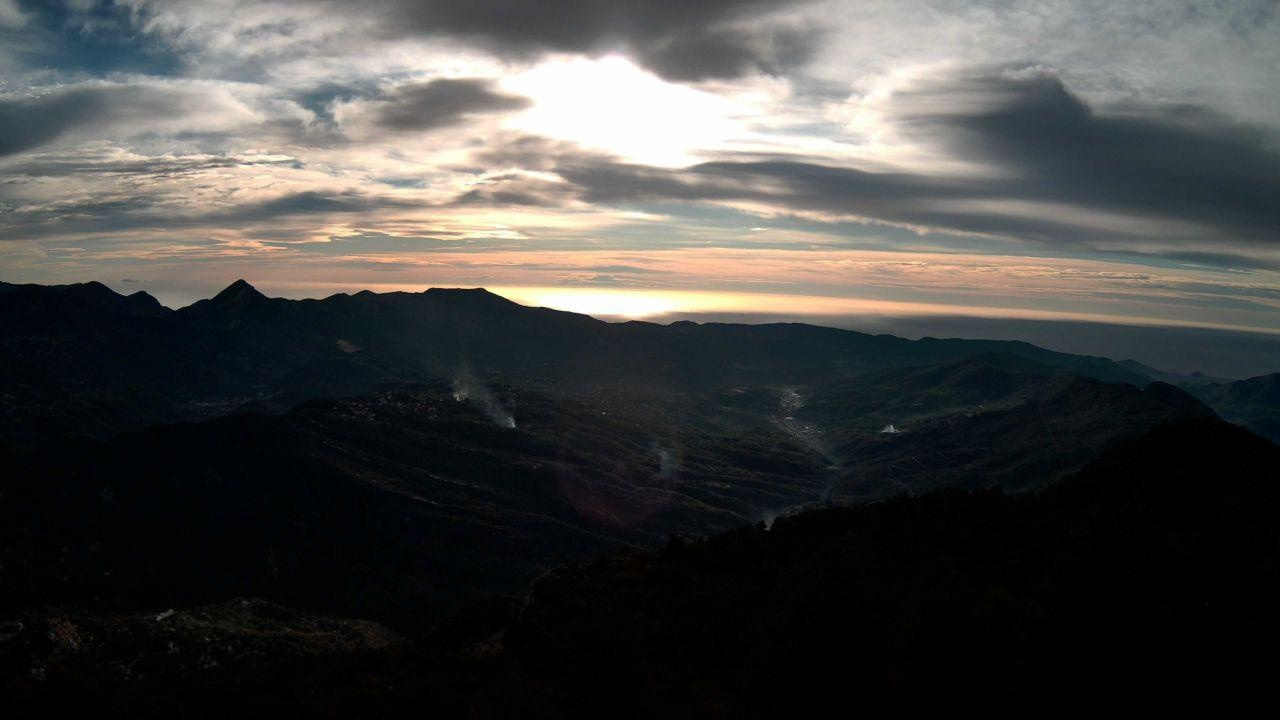
Fire: no
Smoke: yes